Boeing F/A-18E/F Super Hornet

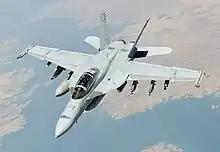
An Australian F/A-18F during a 2017 combat mission in the Middle East

On 7 August 2014, U.S. defense officials announced they had been authorized to launch bombing missions upon Islamic State (IS) forces in northern Iraq. The decision to take direct action was made to protect U.S. personnel in the city of Irbil and to ensure the safety of transport aircraft making airdrops to Yazidi civilians. Early on 8 August, two Super Hornets took off from and dropped 500 lb laser-guided bombs on a "mobile artillery piece" the militants had been using to shell Kurdish forces defending the city. Later that day, four more aircraft struck a seven-vehicle convoy and a mortar position.